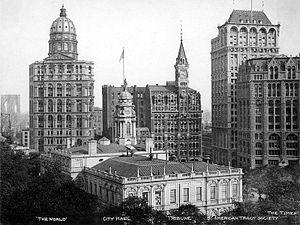
Park Row est une rue de l'arrondissement de Manhattan dans le quartier de Financial District à New York.
Le New York World Building était un gratte-ciel de New York. Il avait été imaginé par l'architecte George Browne Post et construit en 1890 pour abriter le siège d'un journal aujourd'hui disparu, le New York World.
150 Nassau Street est un bâtiment de 23 étages et de 88 mètres de hauteur situé dans le quartier financier de Lower Manhattan à New York. Il se trouve à l'angle sud-est de Spruce Street et Nassau Street, à côté du 8 Spruce Street, de l'ancien immeuble du New York Times et de l'hôtel de ville de New York.
Les premiers gratte-ciel désignent les hauts immeubles de bureaux construits entre 1884 et 1939 principalement à New York et Chicago. Les villes américaines étaient traditionnellement composées de bâtiments à quelques étages mais la forte croissance économique après la guerre de Sécession et le manque de terrains constructibles encouragèrent le développement d'immeubles plus grands à partir des années 1870. Les progrès technologiques permirent la construction de structures métalliques ignifugées avec de profondes fondations et possédant les derniers raffinements comme l'ascenseur et l'éclairage électrique. Ces évolutions rendirent techniquement réalisable et financièrement rentable la construction d'une nouvelle catégorie de grands immeubles. Le premier exemple de ce type fut le Home Insurance Building de 42 m construit à Chicago en 1884. Leur nombre augmenta rapidement et ils furent appelés « gratte-ciels » à partir de 1888.